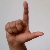
The image shows a hand gesture representing the letter 'L' in Indian Sign Language.